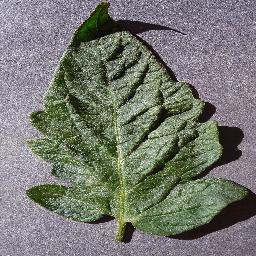
Label: Tomato___healthy